Hoàng Xuân Lãm

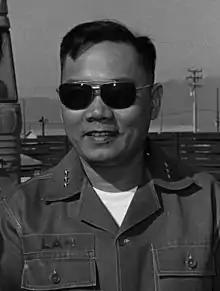

Hoàng Xuân Lãm (10 October 1928, Huế–2 May 2017, Davis, California) was a South Vietnamese lieutenant general in the Army of the Republic of Vietnam (ARVN).